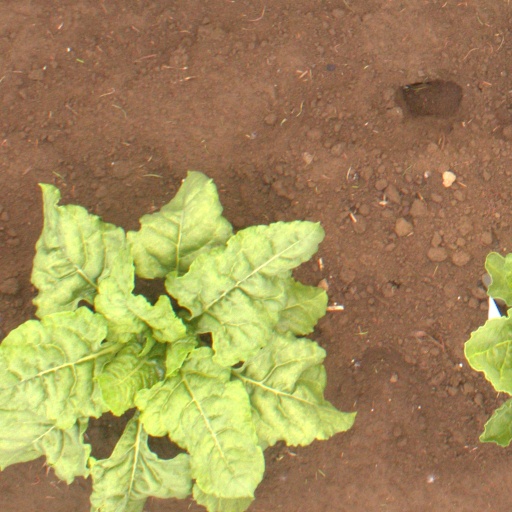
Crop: sugar beet